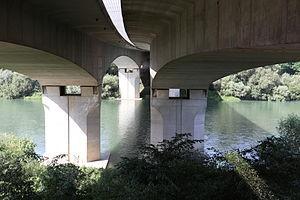
Le pont sur le Rhin d'Ottmarsheim est un pont permettant le franchissement du Rhin et de la frontière franco-allemande entre la commune française d'Ottmarsheim et le village allemand de Steinenstadt, au kilomètre 194,3 du Rhin. Le pont établit la connexion entre l'autoroute 5 allemande et l'autoroute A36 française. En moyenne en 2003, 14 790 véhicules ont circulé quotidiennement sur ce pont.